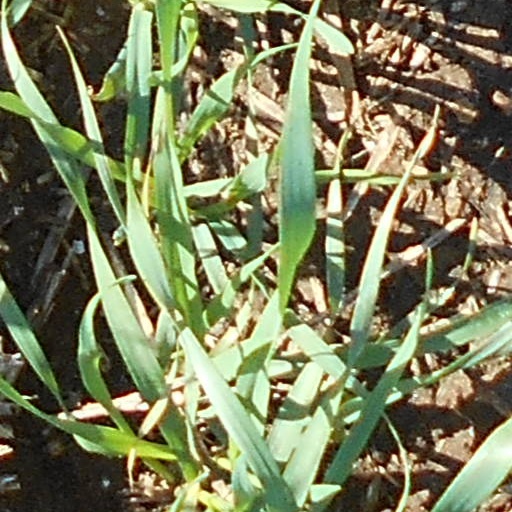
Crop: wheat